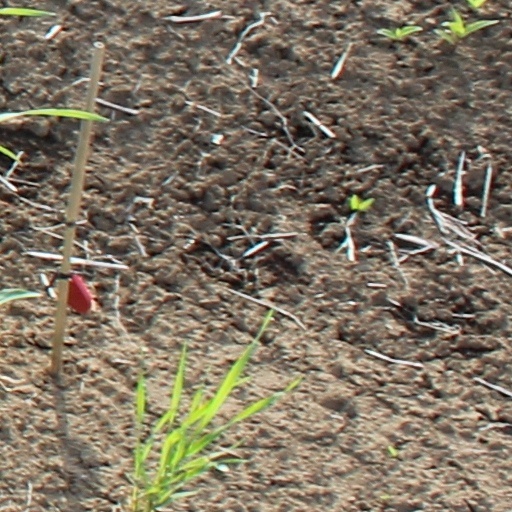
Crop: wheat